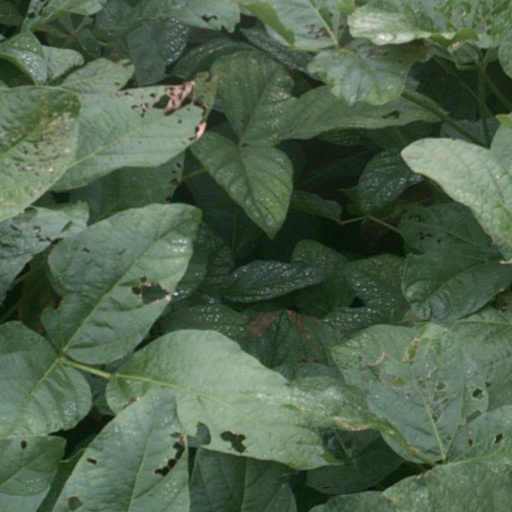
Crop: soybean